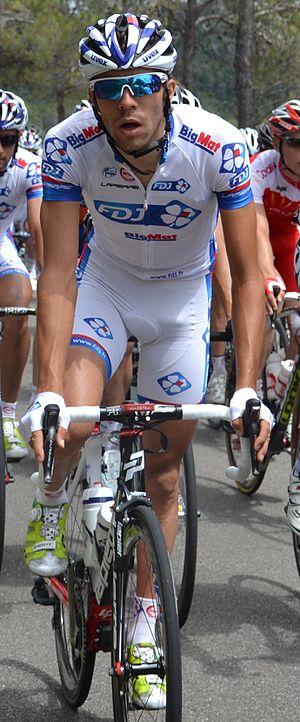
Thibaut Pinot lors de la 13e étape du Tour de France 2012.
Thibaut Pinot, né le 29 mai 1990 à Lure, est un coureur cycliste français, professionnel depuis 2010 et membre de l'équipe Groupama-FDJ. Il se révèle lors du Tour de France 2012, où il gagne une étape en solitaire et termine dixième du classement général en étant le plus jeune coureur de l'épreuve. Il confirme lors du Tour 2014, où il termine troisième et meilleur jeune de la course.